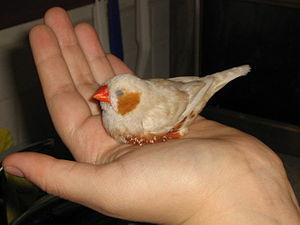
Le Diamant mandarin est une espèce d'oiseaux de la famille des Estrildidé. Parfois nommé Mandarin tout court, c'est le membre de cette famille le plus commun et le plus familier du centre de l'Australie. Il existe un dimorphisme sexuel : le mâle a des joues orange, une poitrine possédant des rayures horizontales et une barre sombre, ainsi que des flancs roux ponctués de points blancs, attributs que la femelle ne possède pas. Les spécimens sauvages sont souvent plus petits que leurs homologues domestiques. Existent également les diamants mandarins de Timor, plus petits que les diamant mandarins « classiques ».